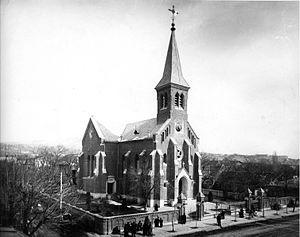
Les Allemands du Caucase concernent les populations de la diaspora allemande établie dans la région du Caucase après son incorporation dans l'Empire russe à partir du XIXᵉ siècle.